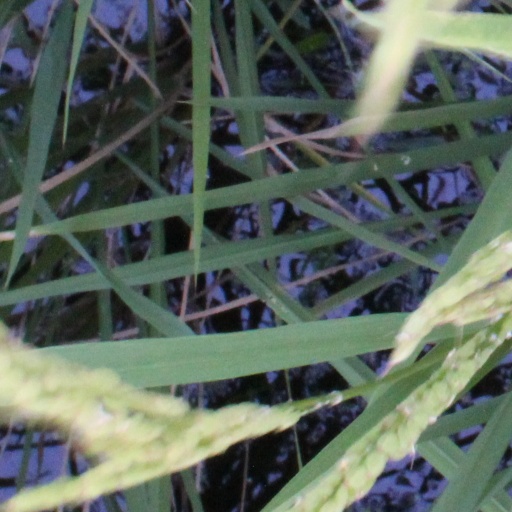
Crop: rice